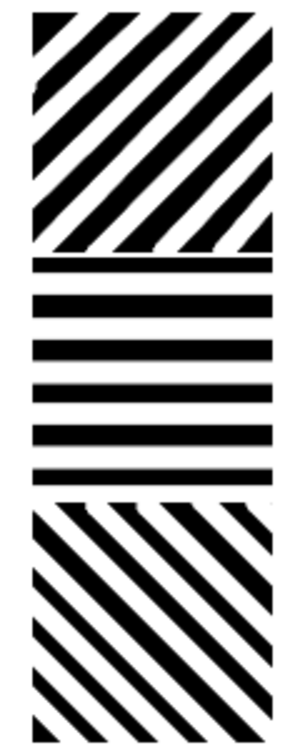
Représentation des patterns utilisées dans le cadre de la reconstitution à partir du cerveau d'expériences visuelles.
Pouvoir analyser, comprendre et décoder les informations transitant dans le cerveau humain est un défi auquel de plus en plus de monde parmi la communauté scientifique mais aussi industrielle s'intéressent. En effet, la compréhension d'un phénomène aussi complexe que celui du fonctionnement d'un cerveau pourrait révolutionner complètement la façon dont nous appréhendons le monde.